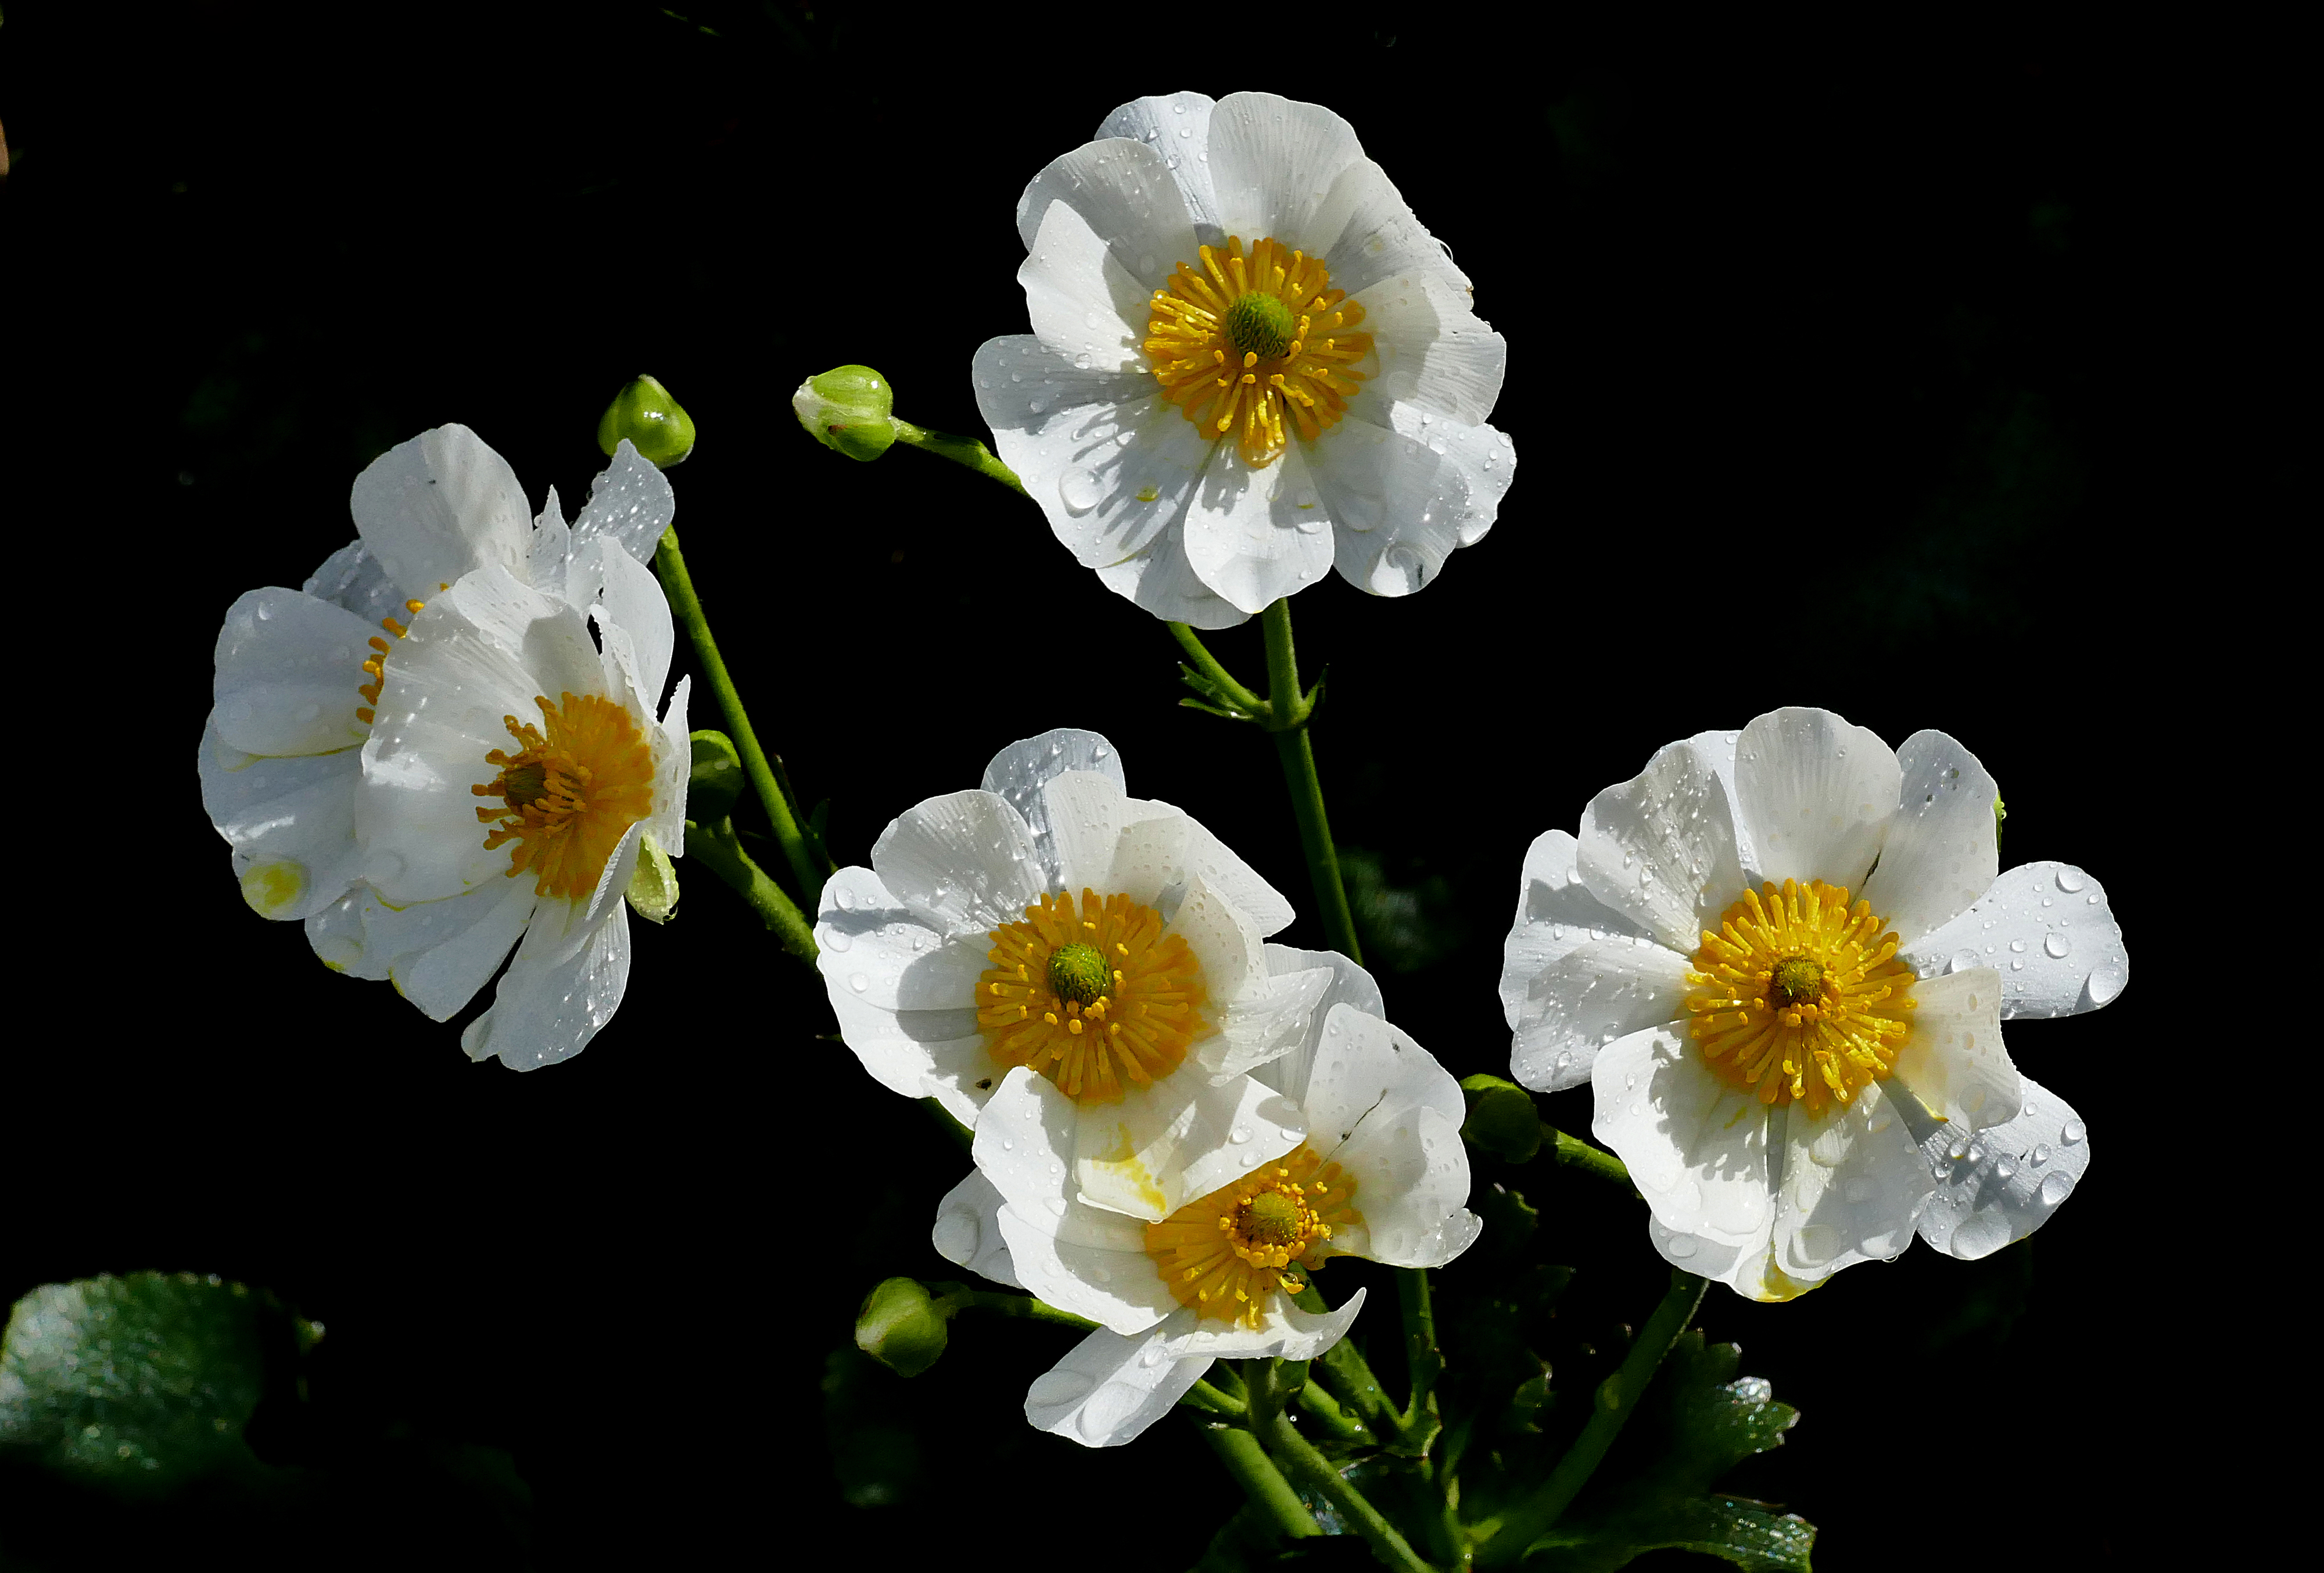
blossom, plant, flower, petal, flora, wildflower, narcissus, lumixfz1000, lum, macro photography, flowering plant, land plant